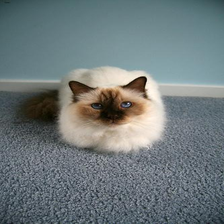
Species: cat
Breed: Birman